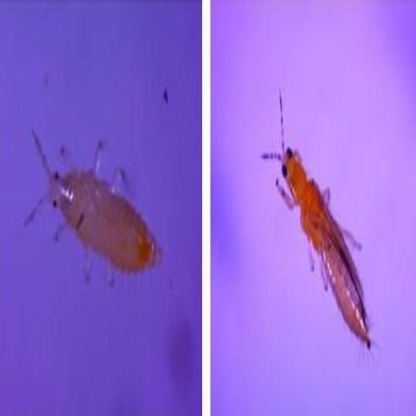
Nhãn: Bọ trĩ ( Thrips )